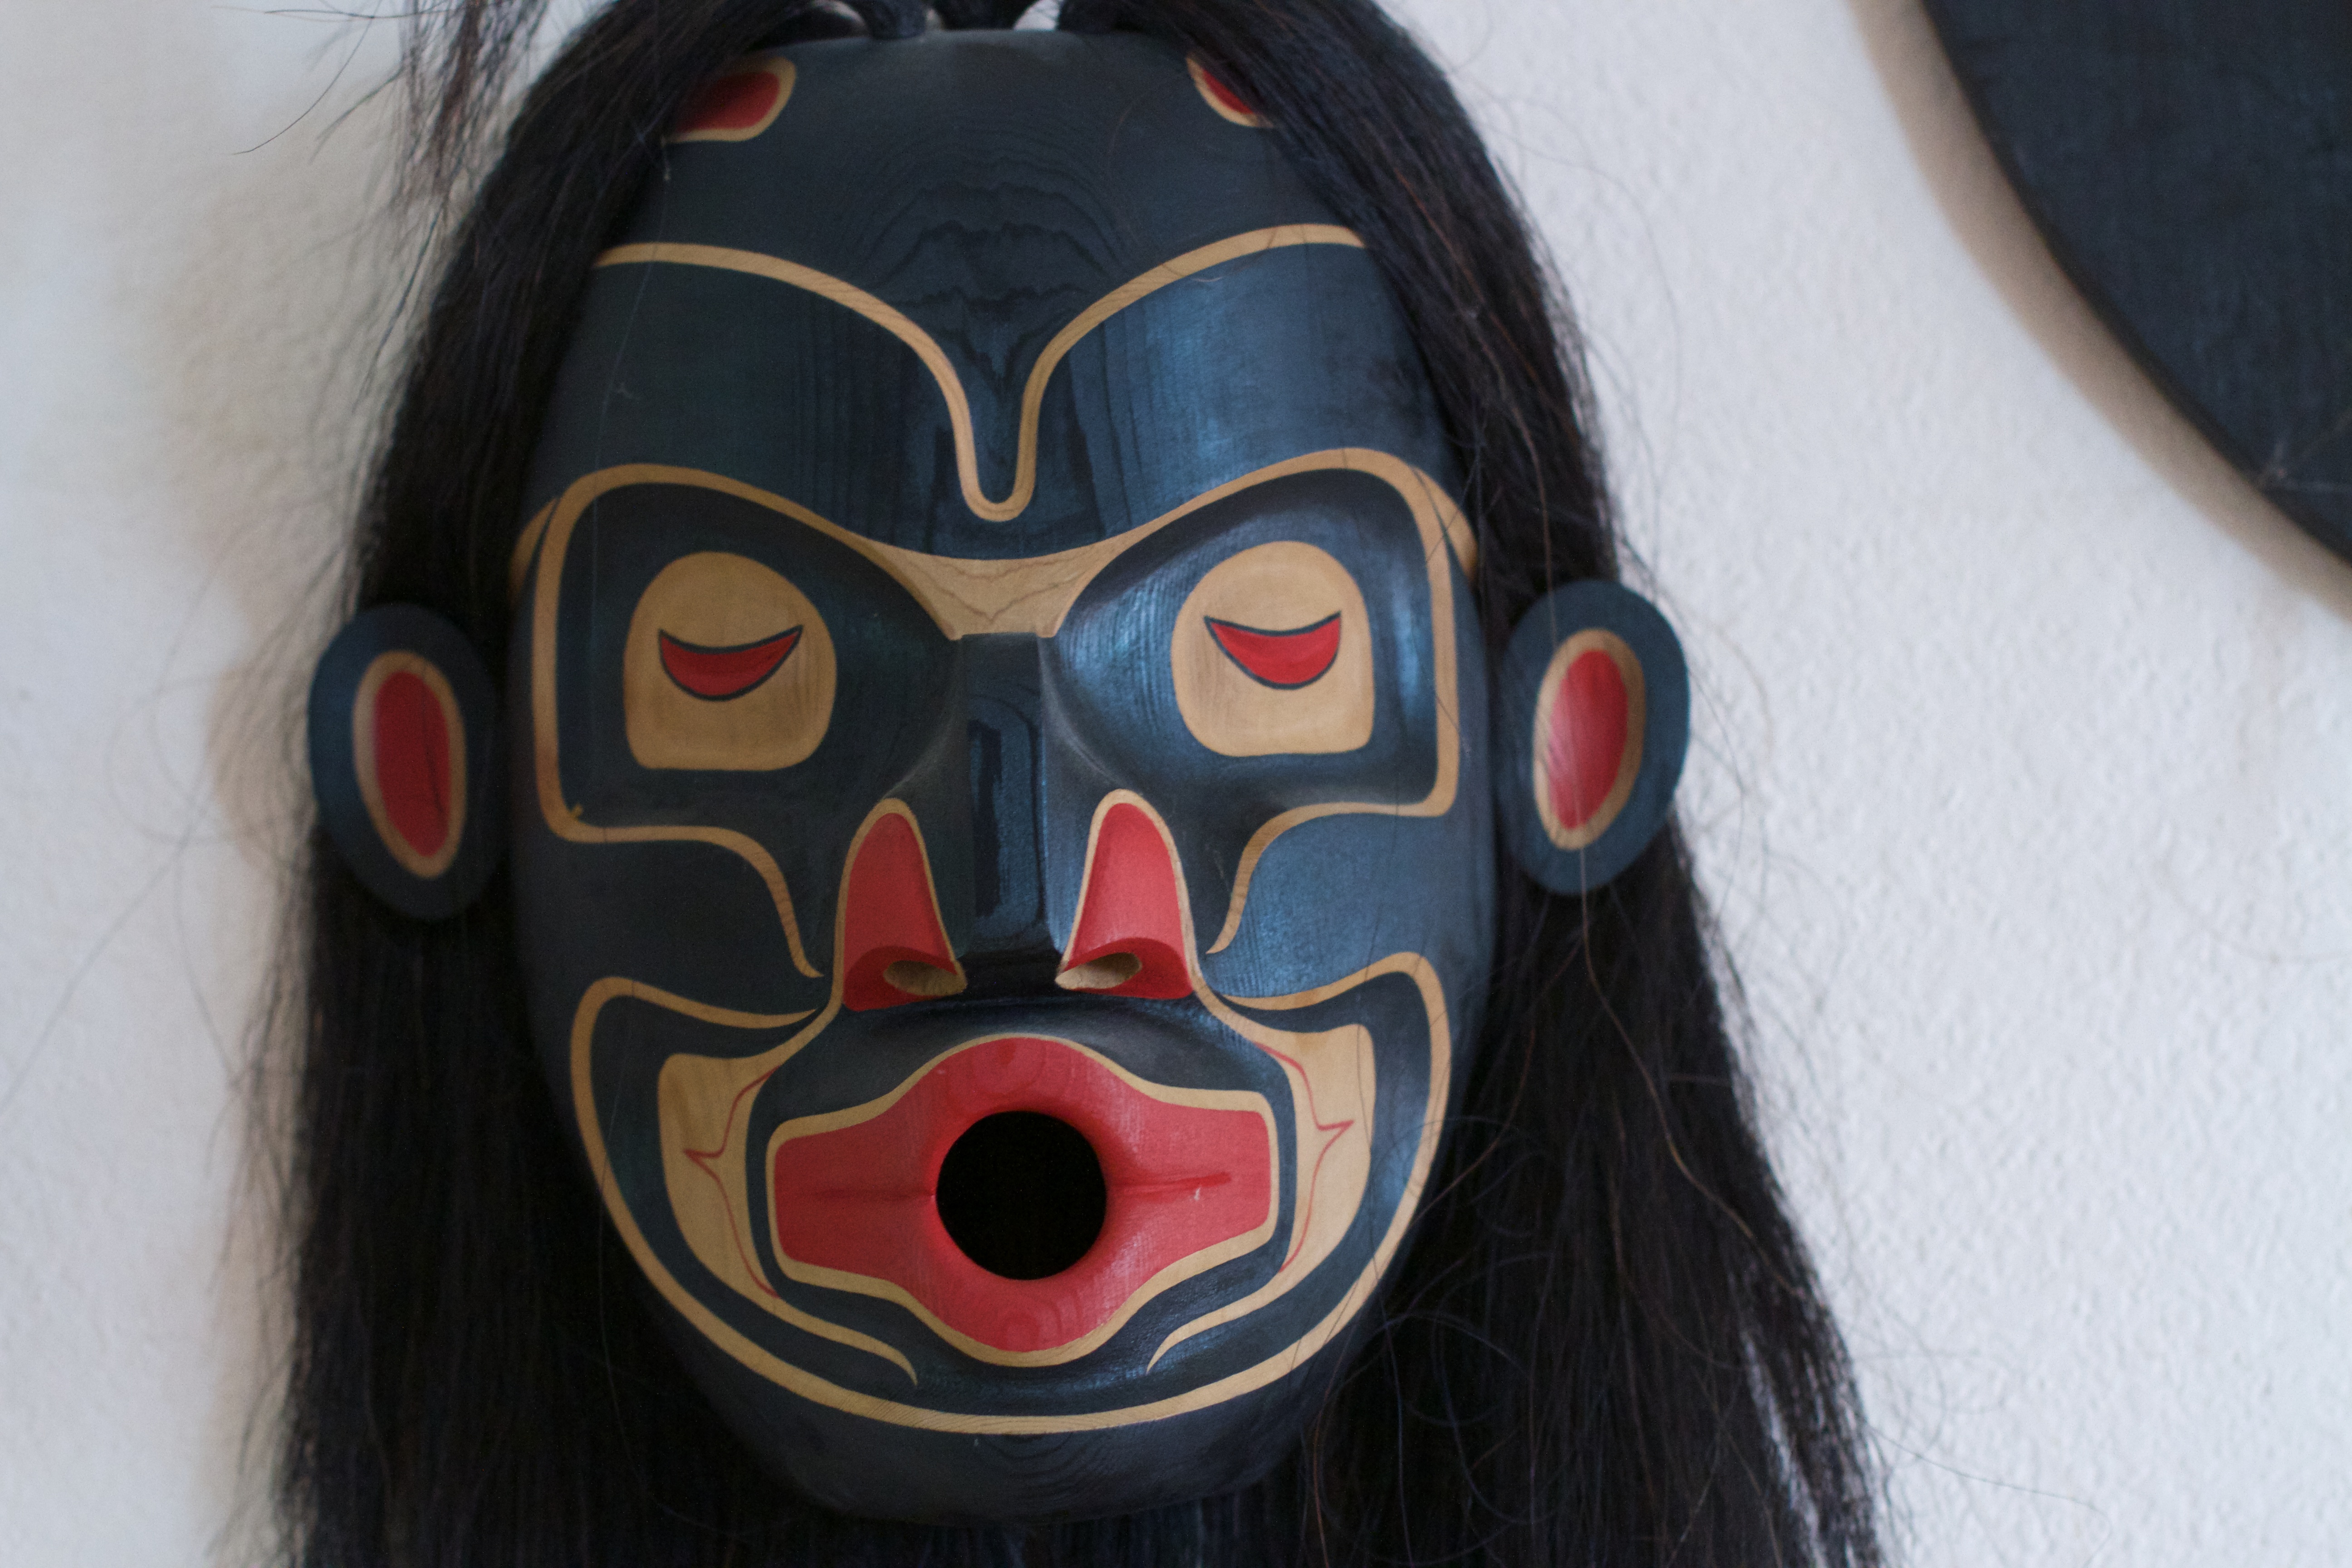
red, blue, clothing, headgear, face, art, mask, head, costume, masque